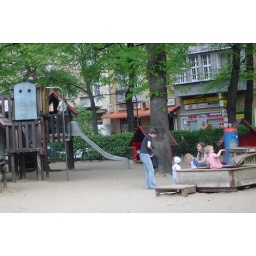
The park near our apartment. Annika is the one in the colorful shirt in the sandbox.